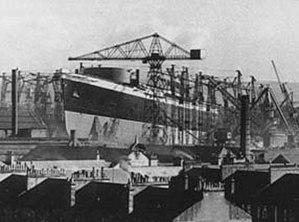
Le RMS Queen Elizabeth, sister-ship amélioré du Queen Mary, est un paquebot transatlantique britannique qui a navigué pour la compagnie Cunard Line. Durant la Seconde Guerre mondiale, les deux navires sont utilisés comme transports de troupes entre les États-Unis et le Royaume-Uni. Suivant le principe du Queen Mary, il est baptisé en l'honneur de la reine consort Elizabeth Bowes-Lyon épouse du roi George VI et mère de l'actuelle reine Élisabeth II
Cet article présente une liste de chantiers navals à travers le monde non exhaustive. Au début du XXᵉ siècle, les principaux chantiers navals étaient en Europe de l'Ouest, au milieu de ce siècle, aux États-Unis, et au début du XXIᵉ siècle en Asie de l'Est.
John Brown and Company de la Clydebank, West Dunbartonshire, en Écosse, est une grande entreprise de construction navale britannique.